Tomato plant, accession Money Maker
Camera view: tilt-top (135 deg); turntable rotation: 60 degrees
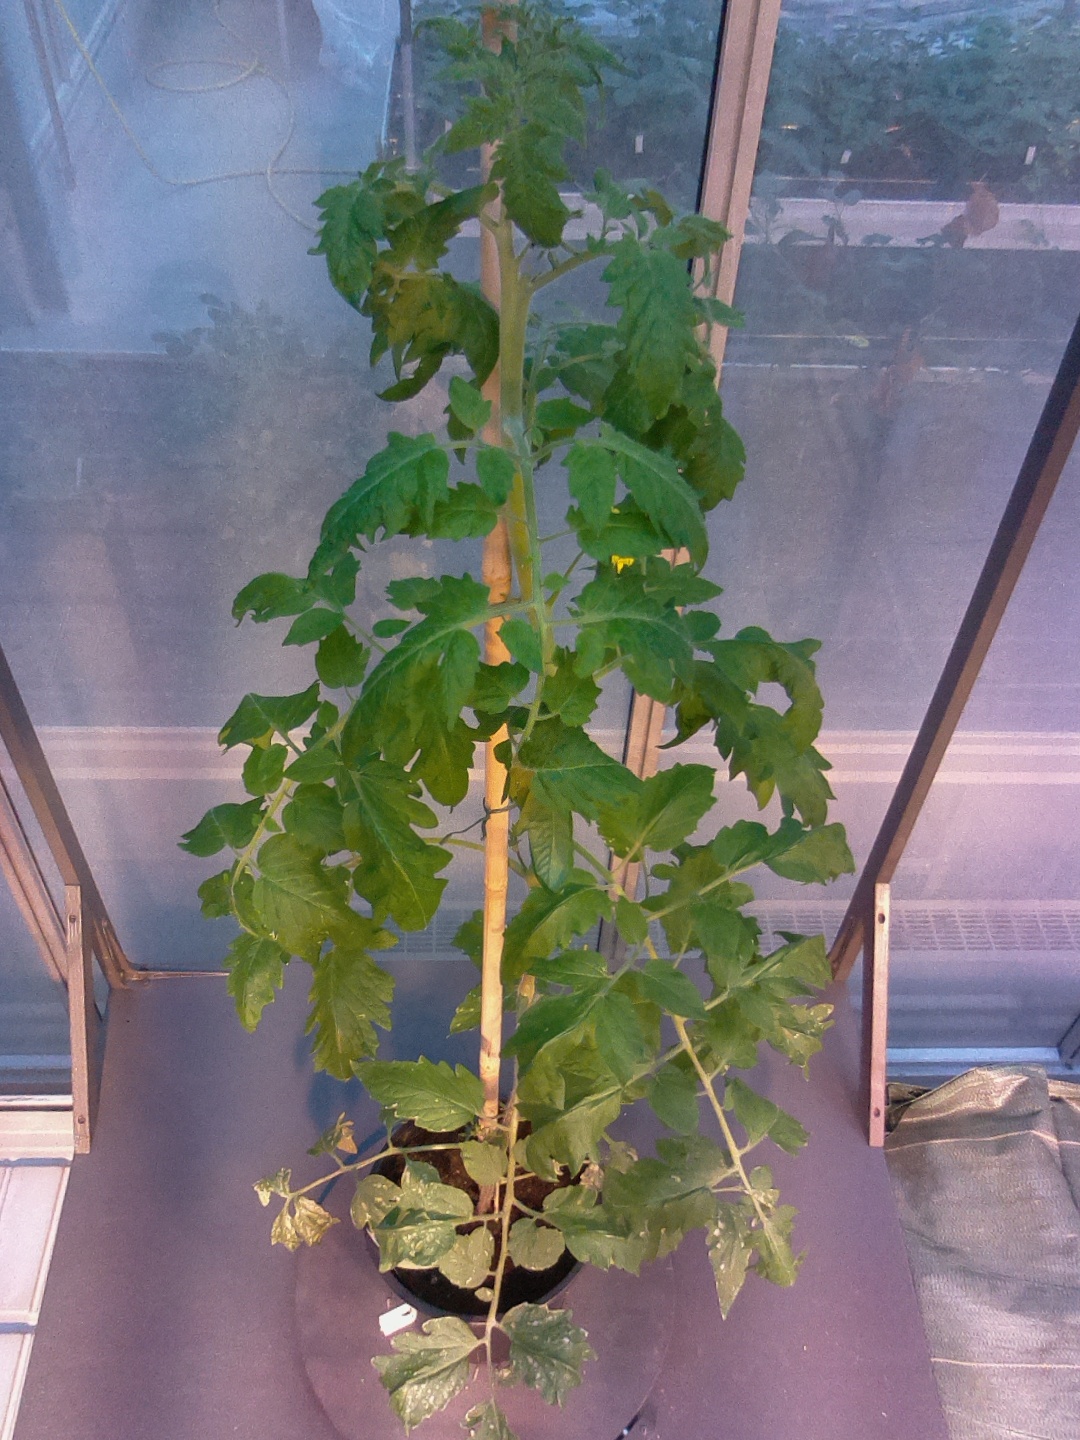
BBCH growth stage 68: Full flowering, 80%-90% of flowers open, more petals falling